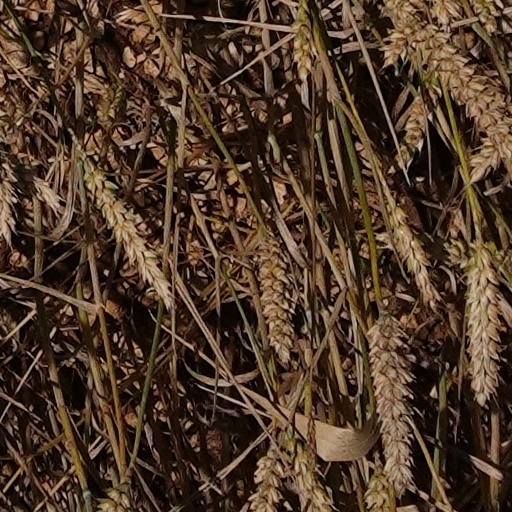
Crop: wheat